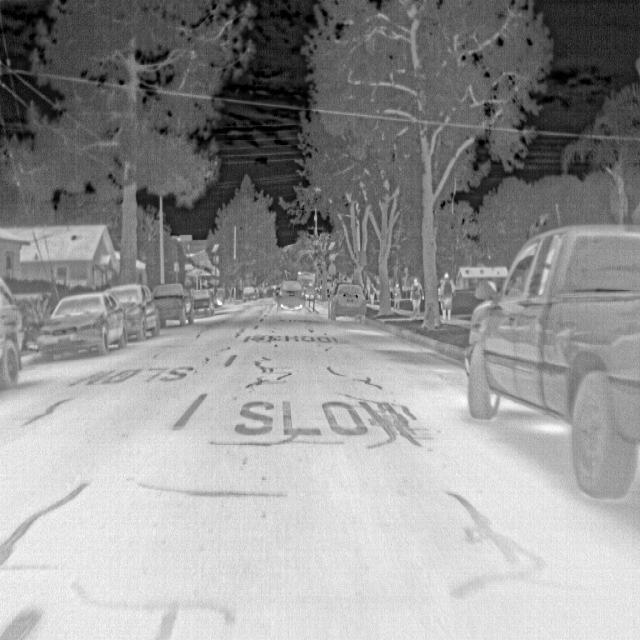
Detected objects:
label: person
label: person
label: person